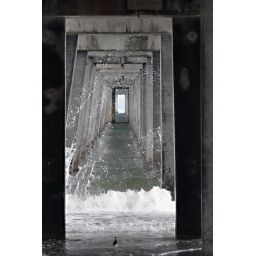
Small bird looks on as a wave hits the beach under the Alabama State Park Pier